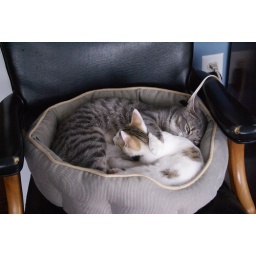
Reacher and Jan Brady, sitting in a tree, uh, cat bed, s-n-u-g-g-l-i-n-g!